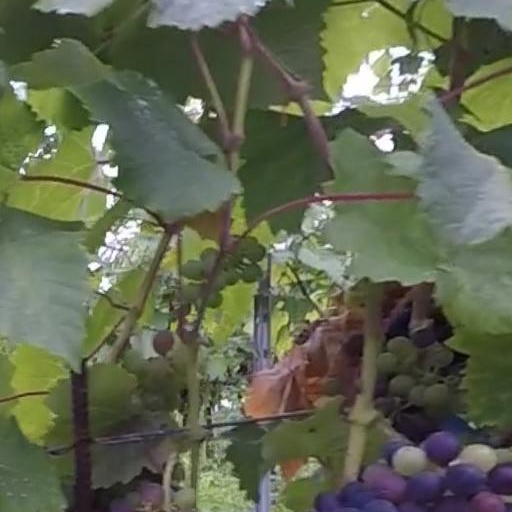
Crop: grape